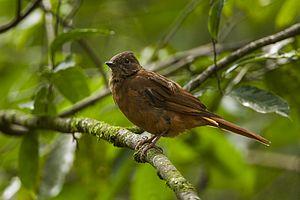
Stizorhina est un genre de passereaux de la famille des Turdidés. Il se trouve à l'état naturel dans l'Ouest et le centre de l'Afrique.